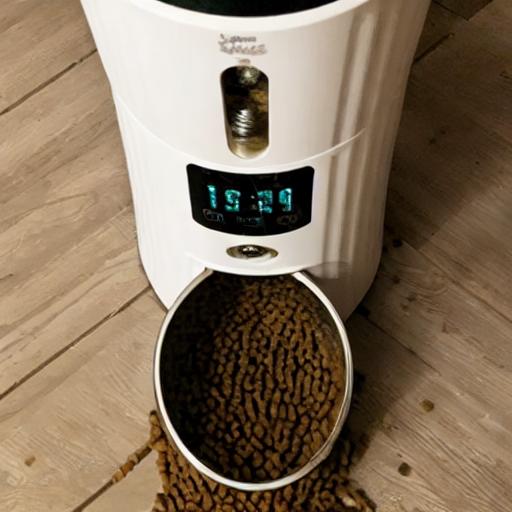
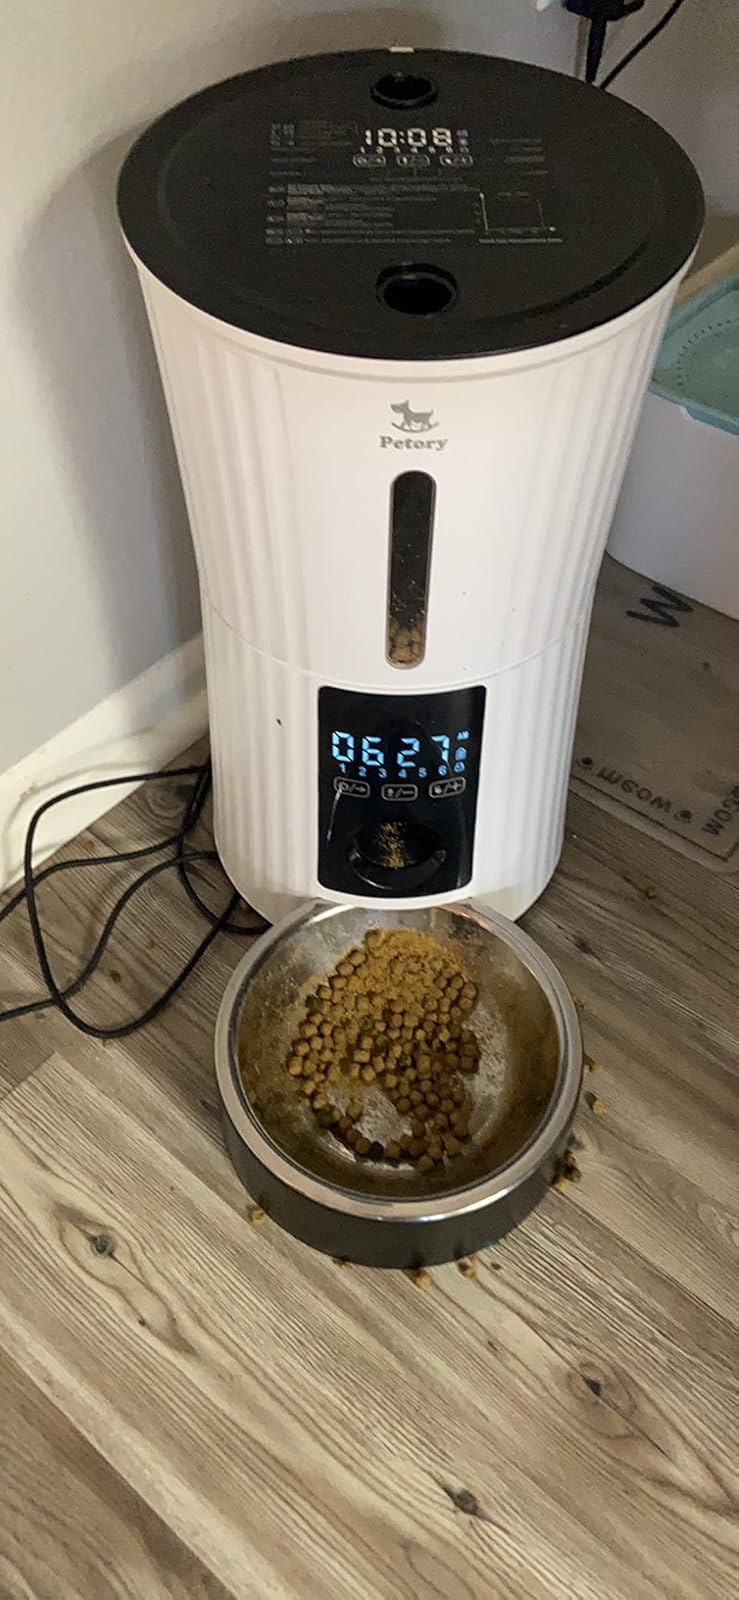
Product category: items_feeder
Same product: no